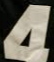
Number: 4